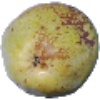
Label: pear_williams